Mass media in Mexico

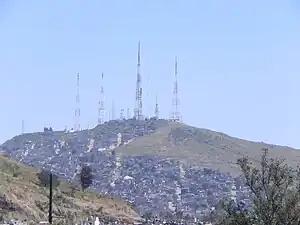
Broadcast relay station Guadalajara.

In general, the telecommunications industry is mostly dominated by Telmex ("Teléfonos de México") and América Móvil. The telecommunications industry was privatized in 1990 under the control of Grupo Carso and since 1996 under Carlos Slim. Telmex has diversified its operations by incorporating Internet service and mobile telephony. It has also expanded its operations to Colombia, Peru, Chile, Argentina, Brazil, Uruguay, Ecuador and the United States. Due to Mexican diverse orography—the country is crossed by two high altitude mountain ranges extending from the Rocky Mountains—providing landline telephone service at remote mountainous areas is expensive, and penetration of line-phones per capita is low compared to other Latin American countries, with 20 million lines.